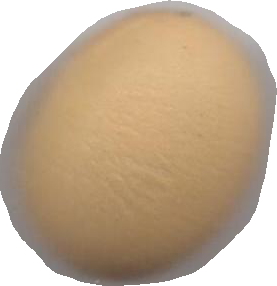
Variety: Grobogan